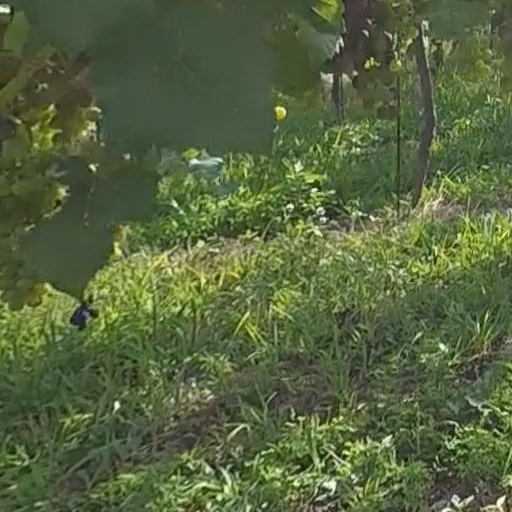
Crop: grape